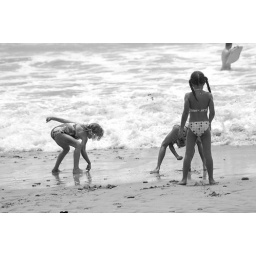
girls in the sand